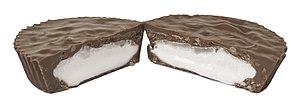
Boyer est une entreprise américaine de confiserie basée à Altoona, en Pennsylvanie. Son usine est installée dans le centre-ville.